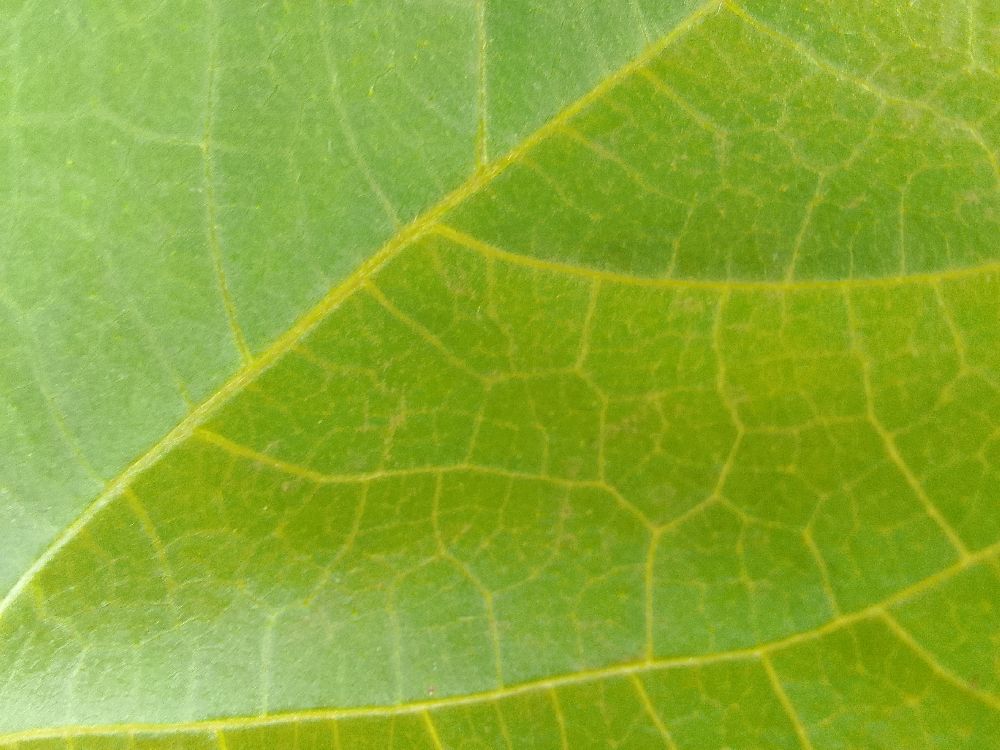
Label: healthy